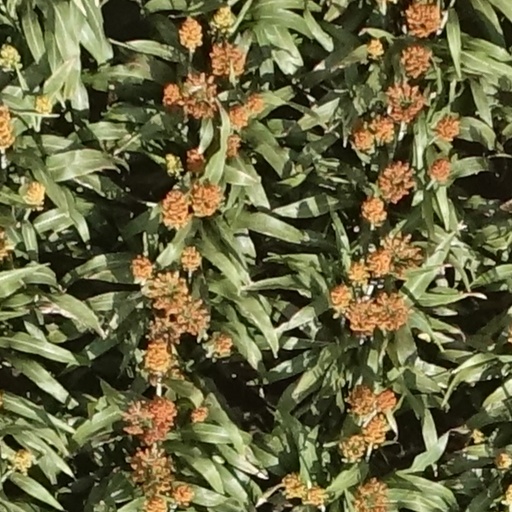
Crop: sorghum